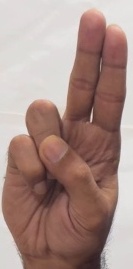
ASL sign: U